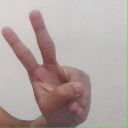
अक्षर: ऐ